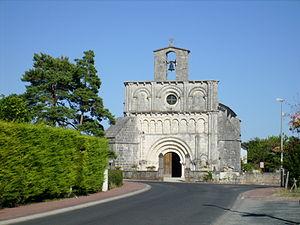
L'église de Breuillet
Le canton de Tremblade est une division administrative française située dans le département de la Charente-Maritime et la région Nouvelle-Aquitaine.
Les églises de la Charente-Maritime présentent une grande diversité, d'une commune à une autre, et se distinguent par des styles et des périodes de construction différentes. De nombreux édifices témoignent cependant de l'épanouissement, aux XIᵉ et XIIᵉ siècles d'une forme d'art roman spécifique, appelée art roman saintongeais, caractérisée par une simplicité des formes et un décor sculpté, souvent très riche.